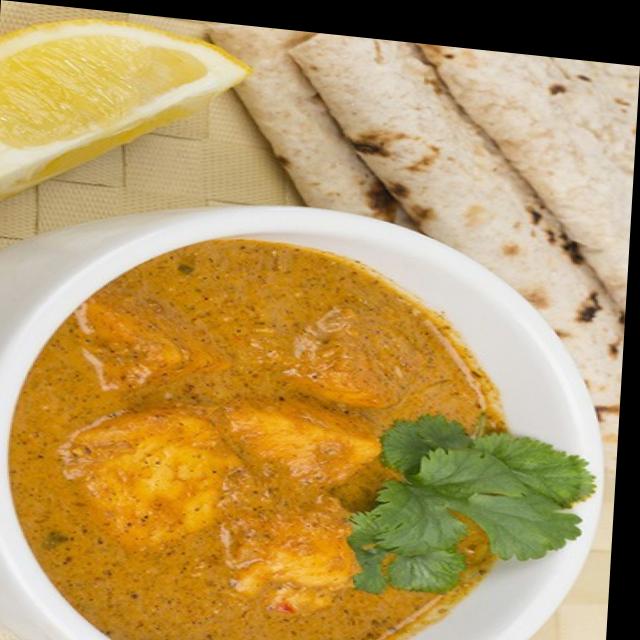
Dish: shahi_paneer